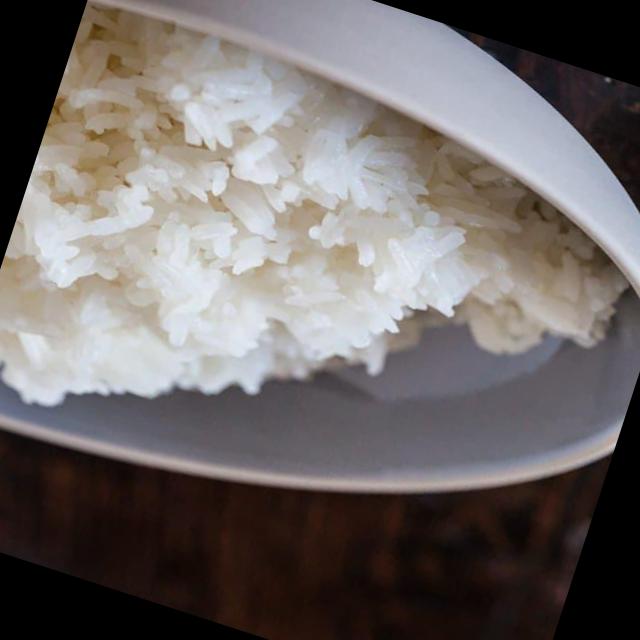
Dish: white_rice